Human mating strategies

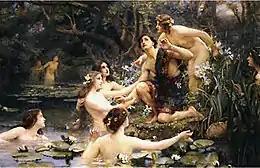

For both sexes, high social status and ample access to resources are important for evolutionary success. But each sex has its own strategies for competing against members of the same sex. To safeguard their genetic interests, girls and women tend to form alliances with kin, affines (in-laws), and a few select female friends. Instead of direct competition, females tend to disguise their efforts to outclass their competitors in order to avoid physical harm and violence unless they are already of high status, in which case they can rely on greater protection and greater access to resources. Other strategies include enforcing equality within a social clique in order to minimize competition and excluding other females—that is, potential competitors—from one's social circles.